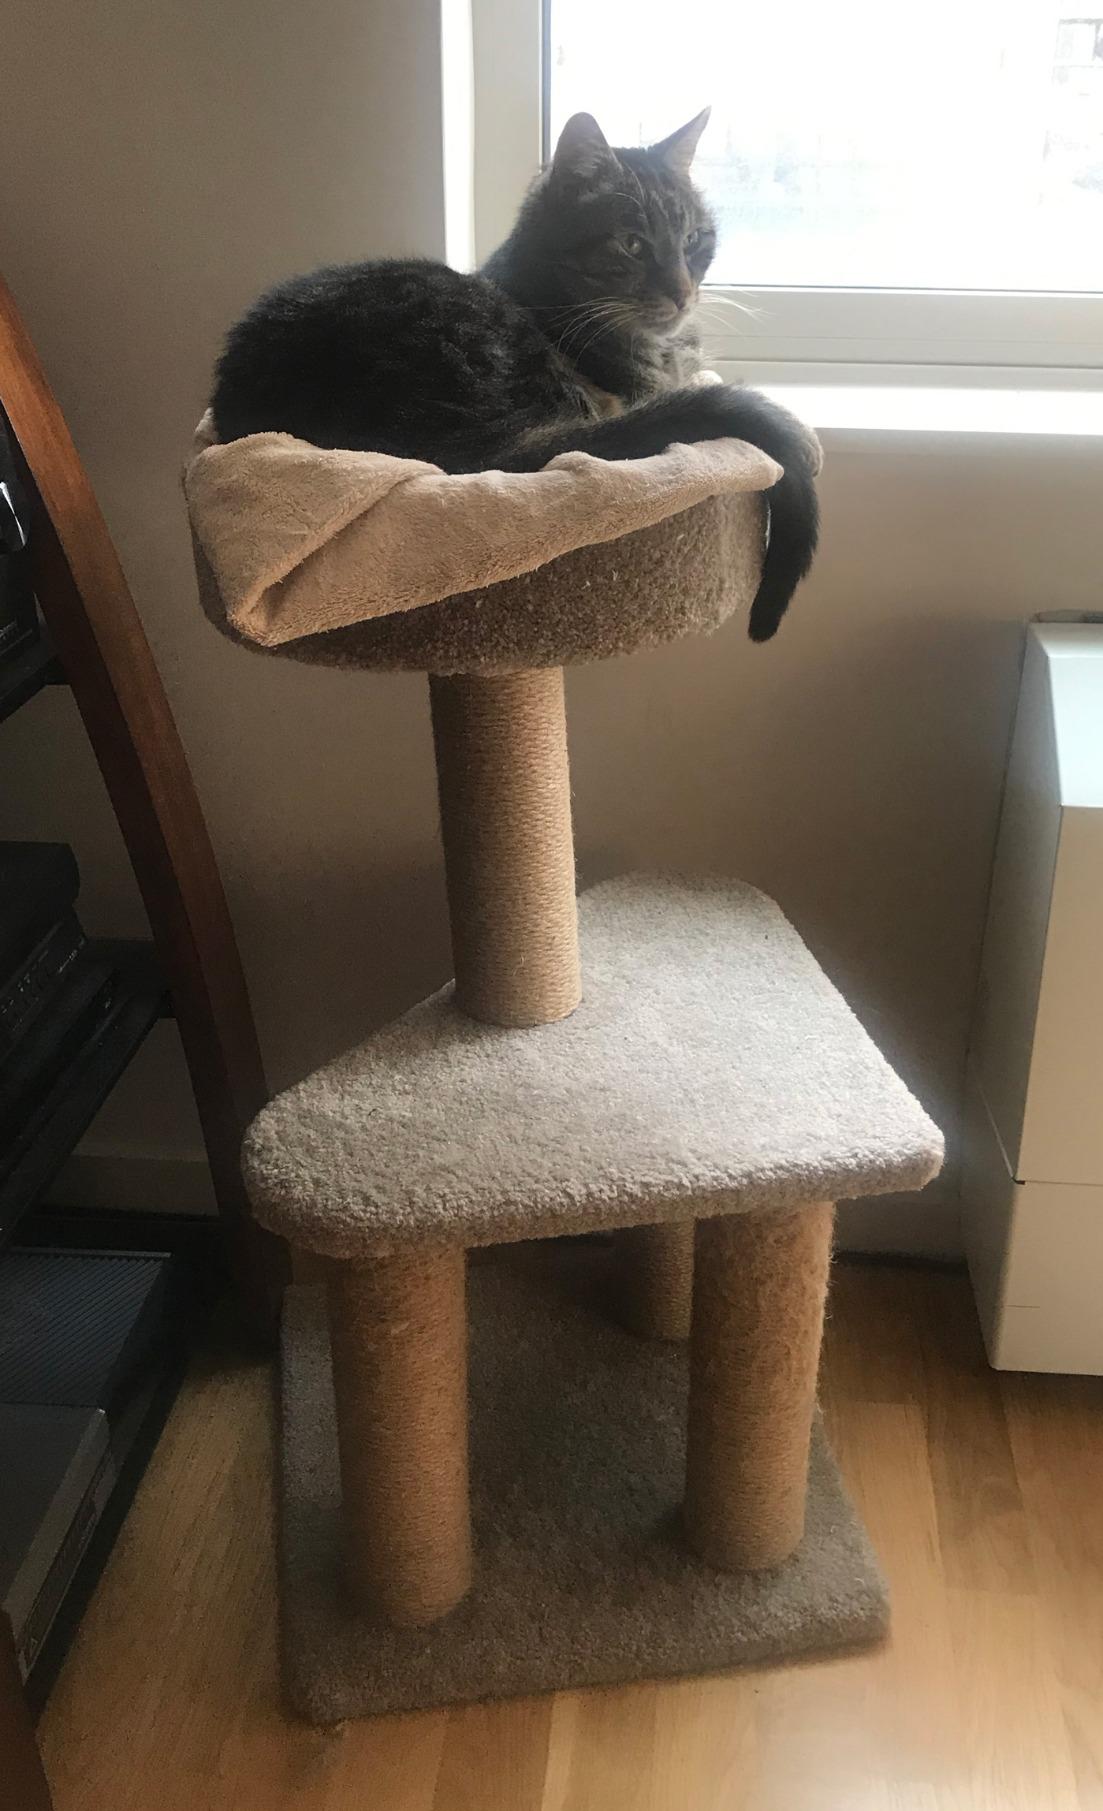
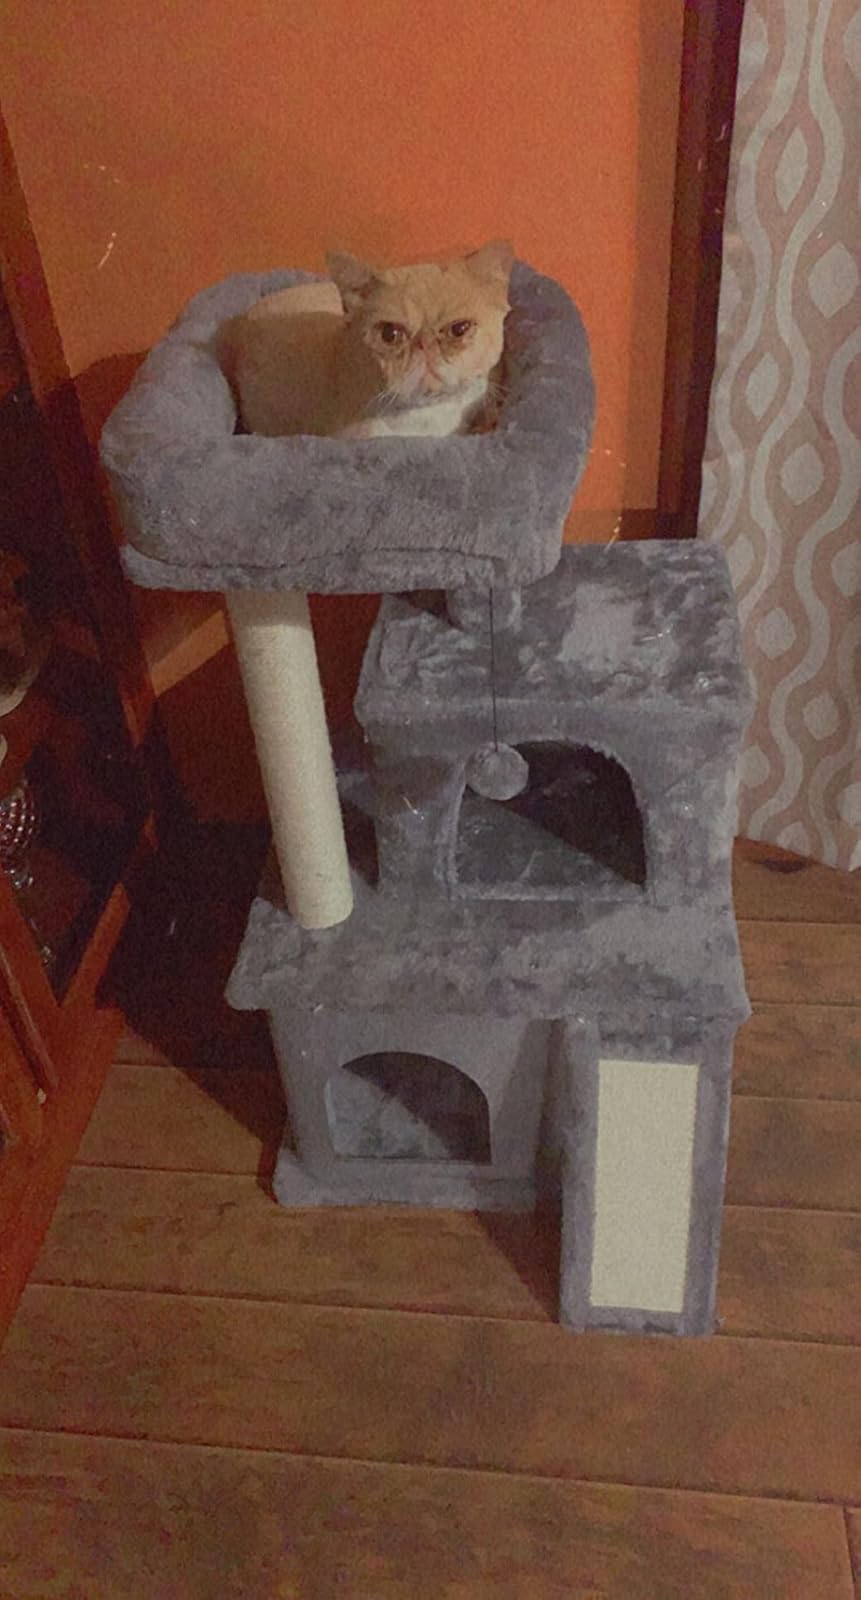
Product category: items_cat tree
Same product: no